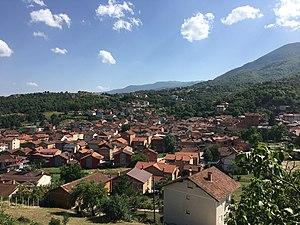
Labounichta est un village du sud-ouest de la Macédoine du Nord, situé dans la municipalité de Strouga. Le village comptait 5 936 habitants en 2002. Il est majoritairement albanais.